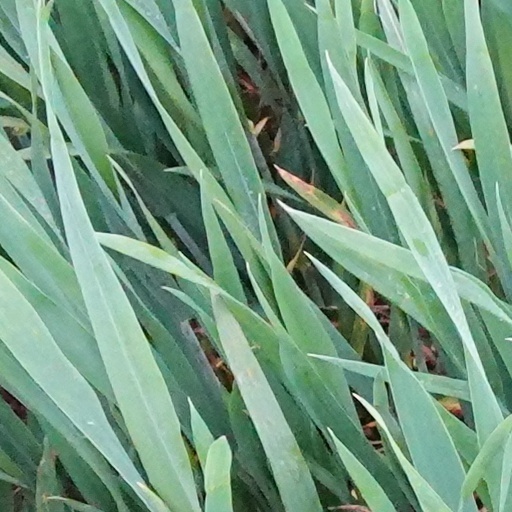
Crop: wheat